Another World (1937 film)

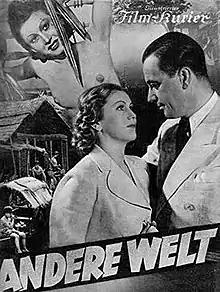

Another World is a 1937 French-German drama film directed by Marc Allégret and Alfred Stöger and starring Käthe Gold, Karl Ludwig Diehl and Franz Schafheitlin. Shot at the Epinay Studios of Tobis Film in Paris, the film is the German-language version of "Woman of Malacca". The film's sets were designed by the art directors Jacques Krauss and Alexandre Trauner.